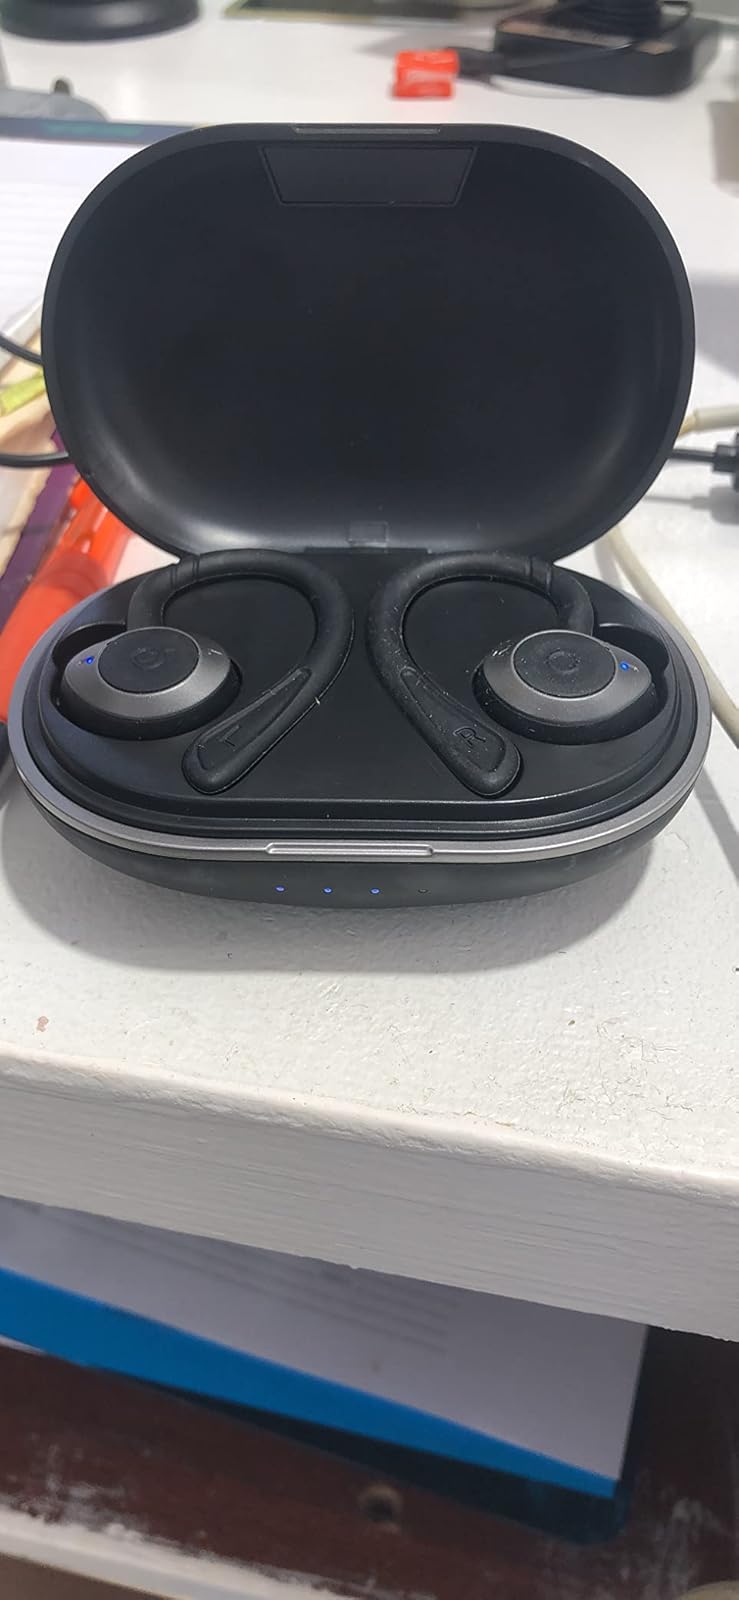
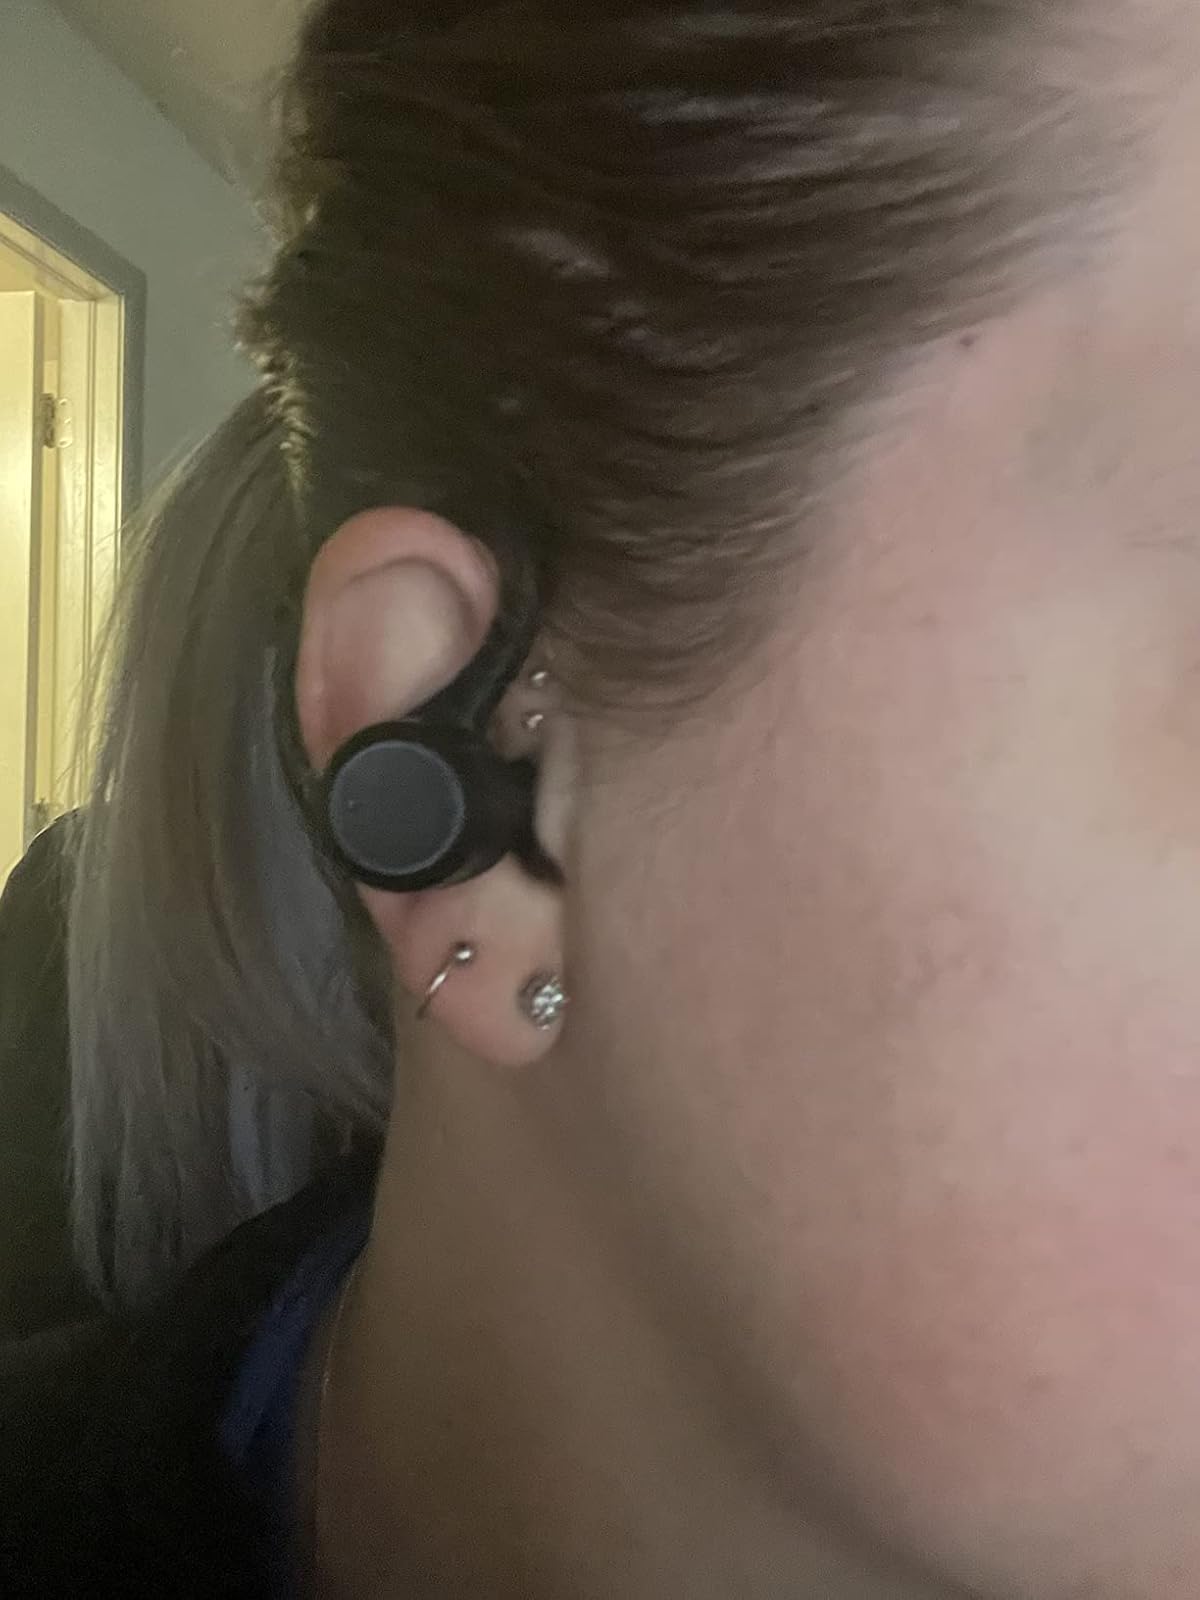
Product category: earbuds
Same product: no